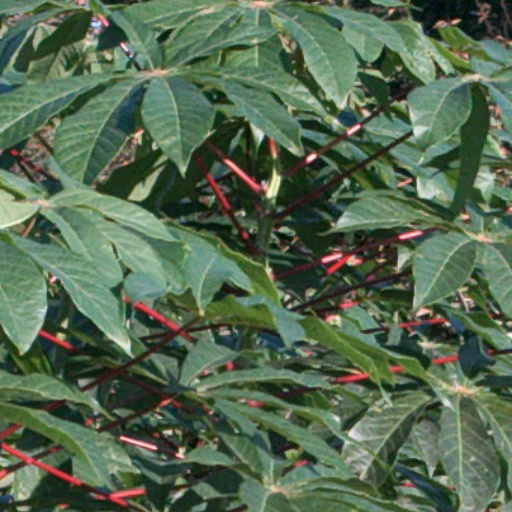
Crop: cassava